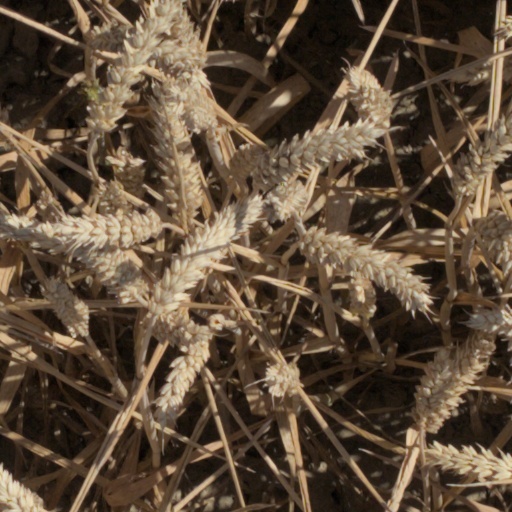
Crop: wheat